2008 Mumbai attacks

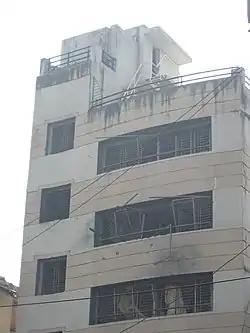
Front view of the Nariman House a week after the attacks

Nariman House, a Chabad Lubavitch Jewish centre in Colaba known as the Mumbai Chabad House, was taken over by two attackers, and several residents were held hostage. Police evacuated adjacent buildings and exchanged fire with the attackers, wounding one. Local residents were told to stay inside. The attackers threw a grenade into a nearby lane, causing no casualties. NSG commandos arrived from Delhi, and a naval helicopter took an aerial survey. During the first day, 9 hostages were rescued from the first floor. The following day, the house was stormed by NSG commandos fast-roping from helicopters onto the roof, covered by snipers positioned in nearby buildings. After a long battle, one NSG commando, Sergeant Gajender Singh Bisht was killed, as were both perpetrators. Rabbi Gavriel Holtzberg and his wife Rivka Holtzberg, who was six months pregnant, were murdered with four other hostages inside the house by the attackers.